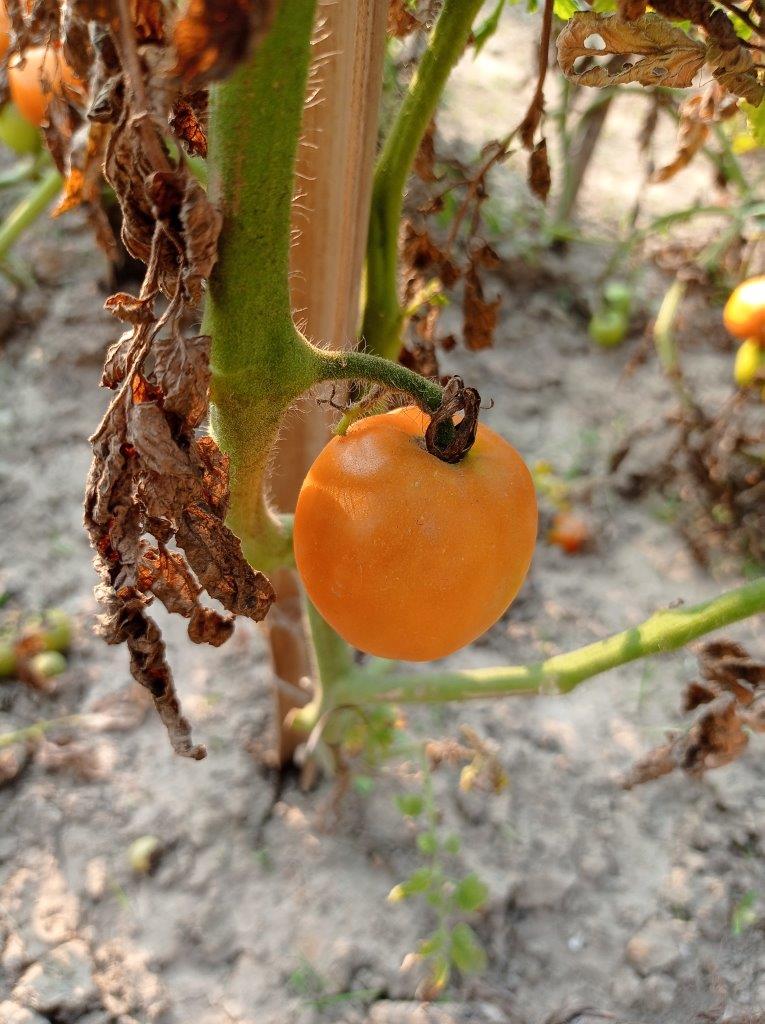
Maturity: Mature